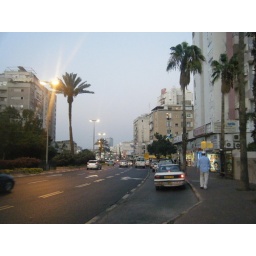
Just walking down the road around the corner of my house